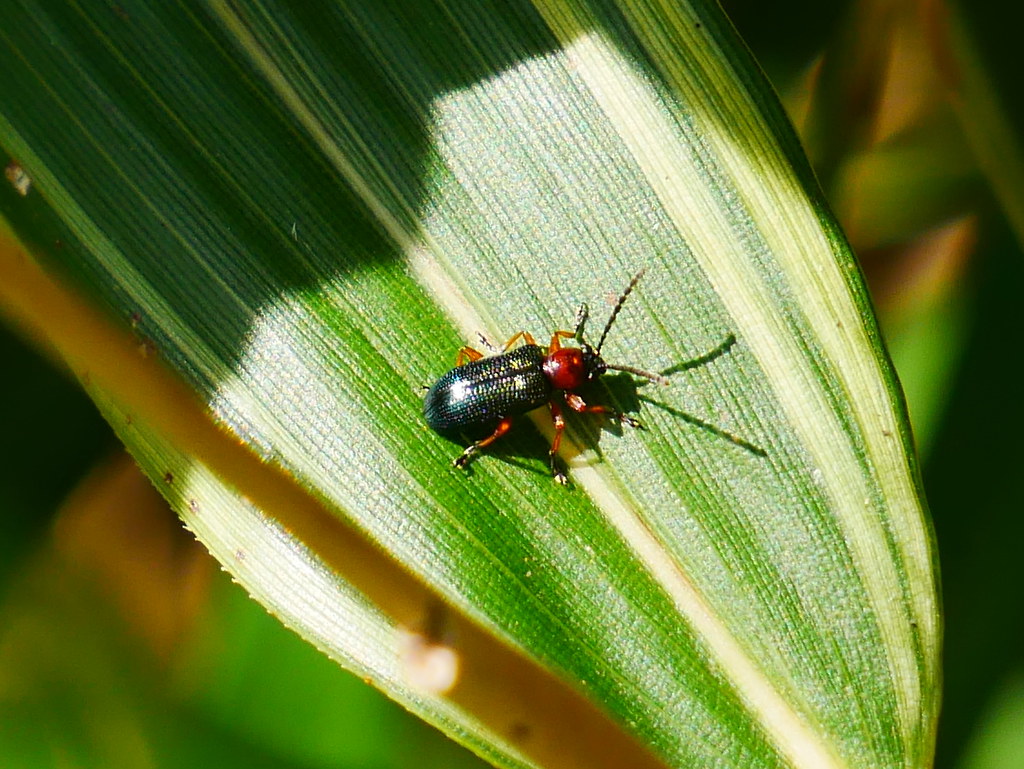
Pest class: cereal_leaf_beetle